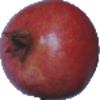
Label: pomegranate